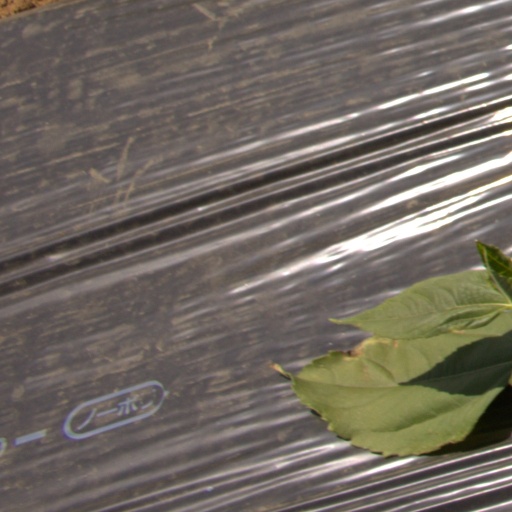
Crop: Jerusalem artichoke